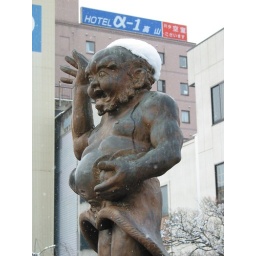
on the bridge over the river